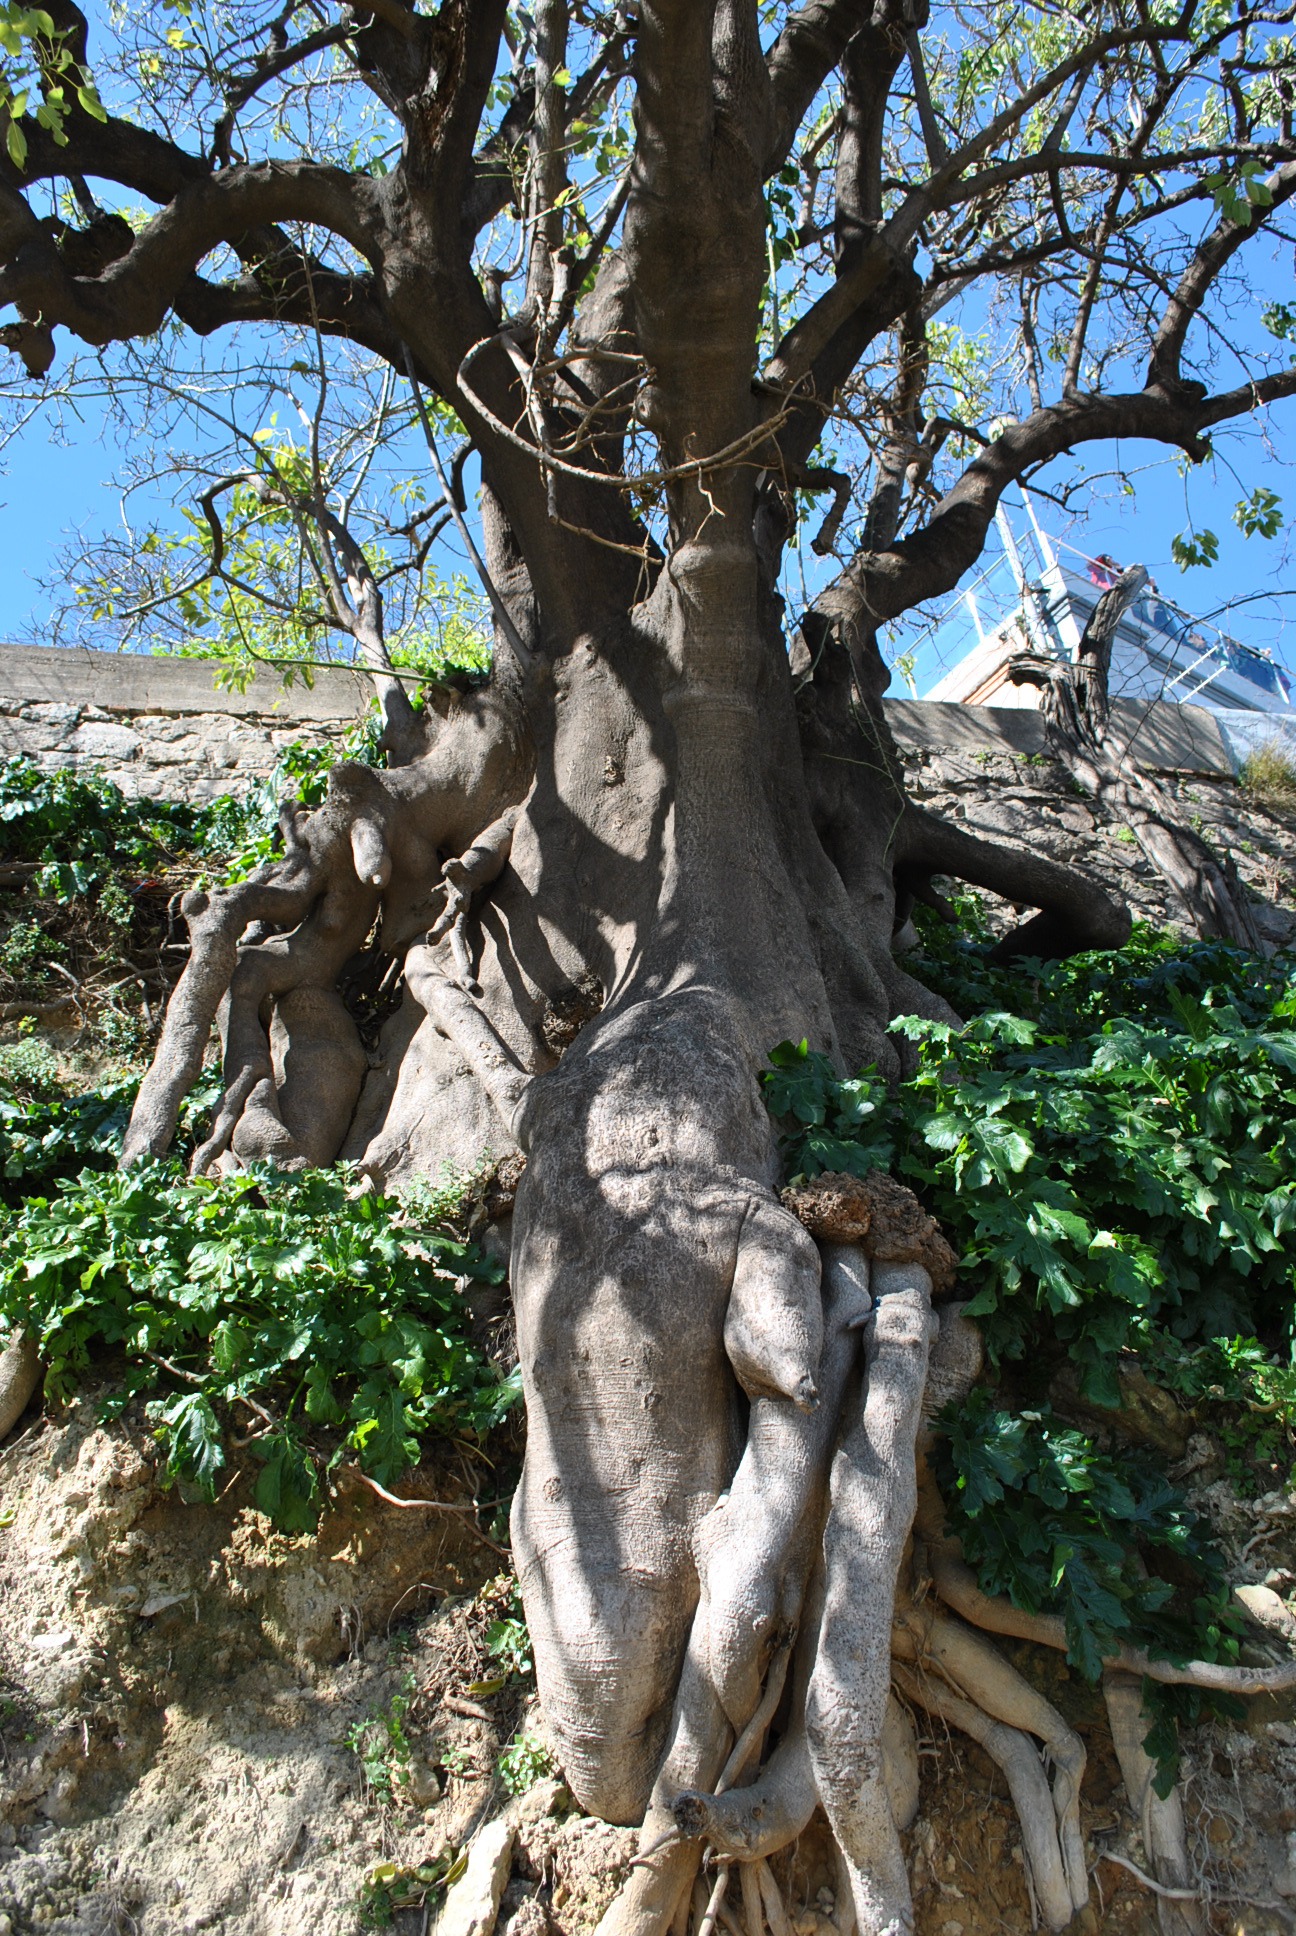
tree, nature, branch, plant, flower, trunk, botany, garden, flora, root, sculpture, woodland, flowering plant, woody plant, land plant